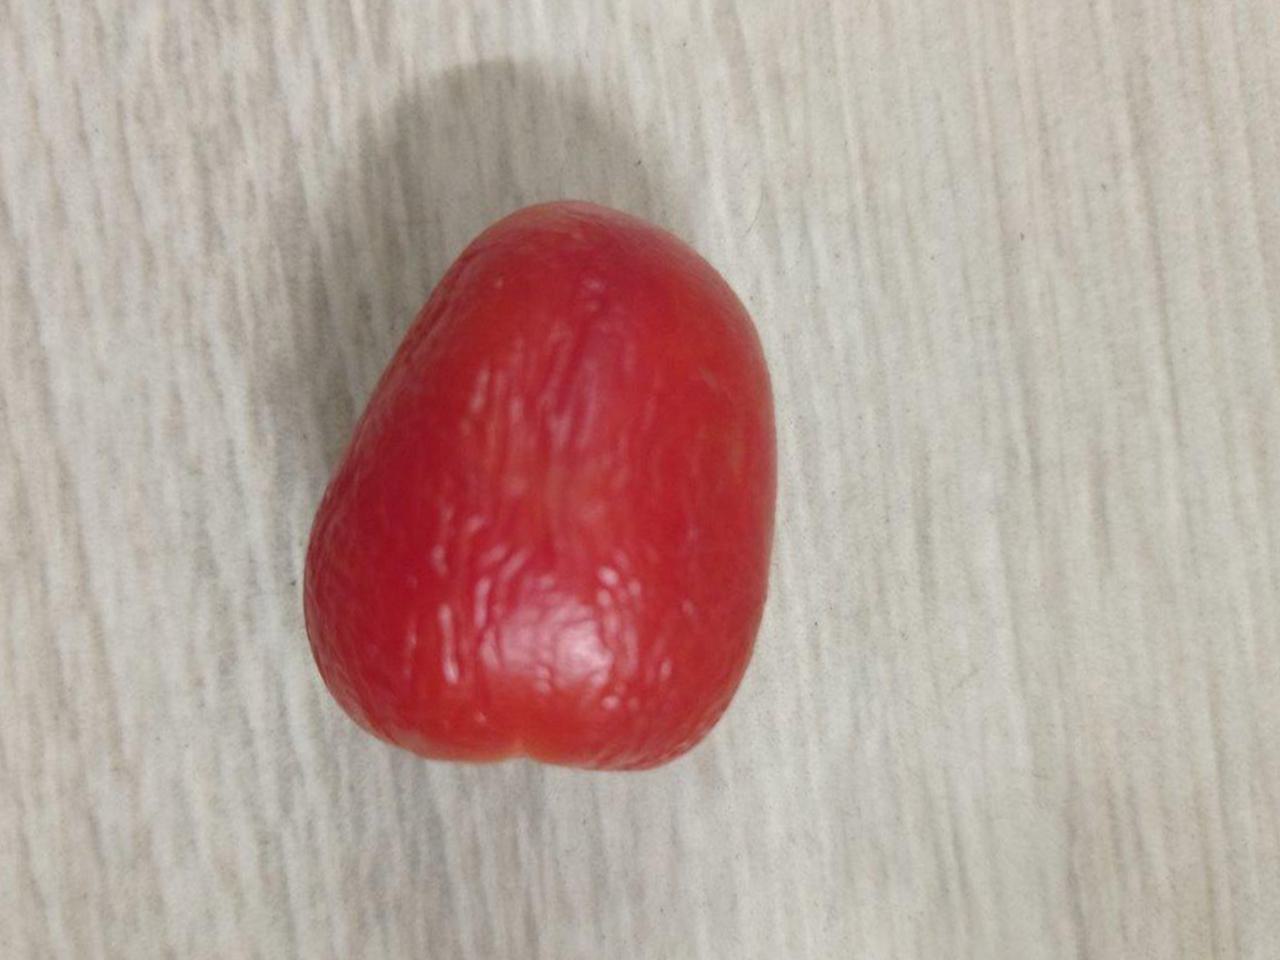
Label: Rotten